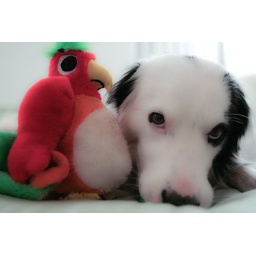
Ouzo and his parrot - and of course, a green Cuz ball in his mouth